2/3rd Battalion (Australia)

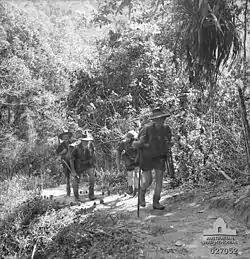
Soldiers march along a jungle track

Despite the successful action, the superiors of the 7th Division's commander, Major-General Arthur Allen, were dissatisfied by the counter-offensive's rate of progress, and he was relieved of his command the day before the Australian forces won through at Eora Creek. Japanese resistance decreased after that battle, and by 31 October the 16th Brigade was advancing along the eastern fork of the Track through Missima without opposition. On 2 November they passed through the recently abandoned village of Kokoda. Three days later, as the Australians advanced towards the Kumusi River, the 2/3rd Battalion went into battle at Oivi, after coming up against an entrenched force holding the high ground from Oivi to Gorari. The Japanese counter-attacked the next day, and as fighting continued through to 6 November, Major General George Vasey, the new divisional commander, sent the 25th Brigade and the 2/1st Battalion on a successful attack against the Japanese rear at Gorari. The Japanese at Oivi, their supply and withdrawal route cut, were then forced to retreat.